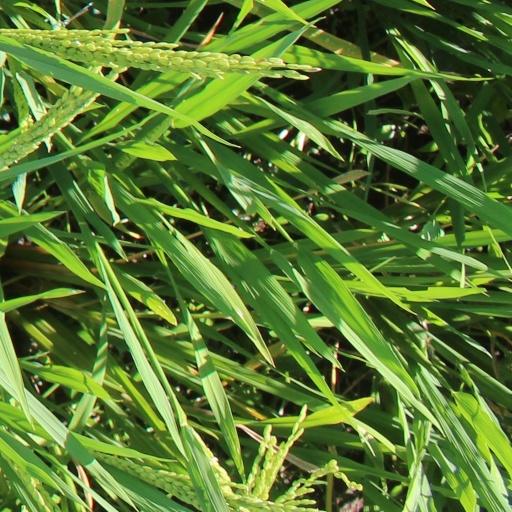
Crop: rice